Opium and Romanticism

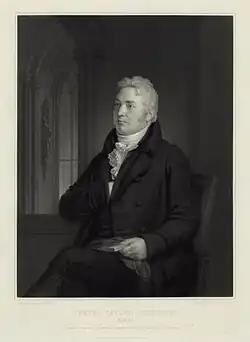
Samuel Taylor Coleridge at age 42, engraving by Samuel Cousins from a portrait by Washington Allston. Digitally restored.

The Swiss alchemist and physician Paracelsus (1493-1541) is often credited as the first to create a tincture of opium. In the 17th century, the English physician Thomas Browne conducted experiments upon the dosage of opium on various animals. Browne's contemporary, the physician Thomas Sydenham (1624–89) the so-called 'Father of British medicine' declared -